Acid–base titration

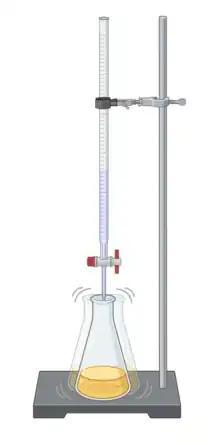
Titration of a standard solution using methyl orange indicator. Titrate is in Erlenmeyer flask, titrant is in burette.

Acidimetry is the specialized analytical use of acid-base titration to determine the concentration of a basic (alkaline) substance using standard acid. This can be used for weak bases and strong bases. An example of an acidimetric titration involving a strong base is as follows: